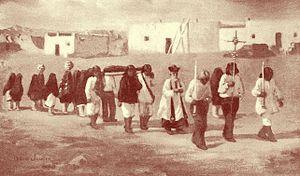
peinture d'une procession à Isleta avec Anton Docher vers 1900
Lucille Wilcox Joullin est une peintre américaine connue pour ses paysages de la Californie et ses représentations des Indiens Pueblo du Nouveau-Mexique.
Anton Docher, né Antonin Jean Baptiste Docher, est un prêtre franciscain français auvergnat, missionnaire et défenseur des Indiens. Dans la littérature le concernant, il est parfois prénommé Antoine, Antonio, Antonine, Anthony, voire Antonino.